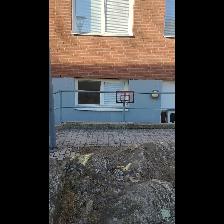
Label: NonHuman